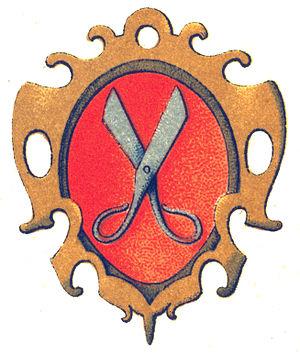
Les Réformes prussiennes, désignent une restructuration d'inspiration libérale de l'administration et du système de production agricole et industriel de la Prusse, menée entre 1807 et 1819.